List of Mass Effect characters

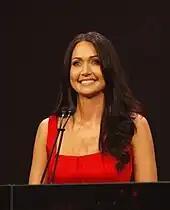
Jessica Chobot's character Diana Allers was modeled in her likeness.

Diana Allers is a human Alliance News Network war correspondent and regular on the Alliance News Network's "Battlespace" in "Mass Effect 3". She is a romance option for a male or female Shepard, but does not grant the "Paramour" achievement.